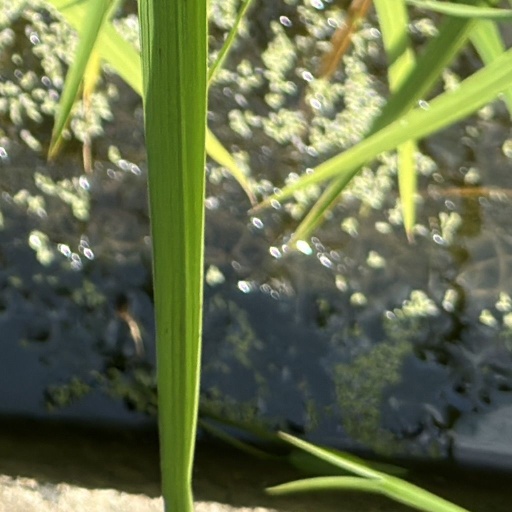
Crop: rice